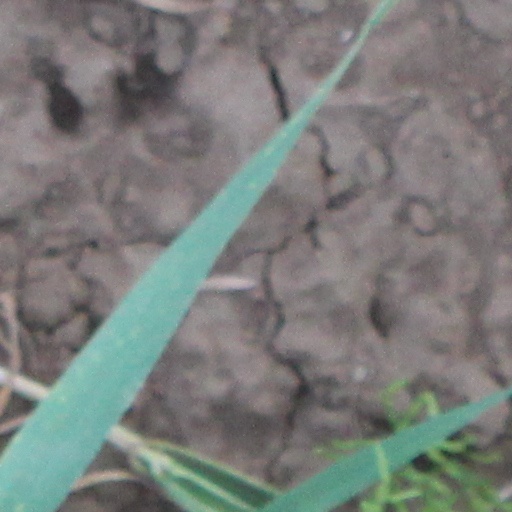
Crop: wheat